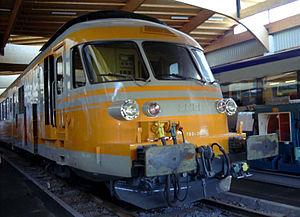
Les rames à turbine à gaz, connues sous le nom de RTG ou encore de turbotrains, ont été étudiées et conçues au début des années 1970 par la SNCF pour faire suite aux éléments à turbine à gaz. Contrairement aux ETG, les RTG étaient équipées de deux motrices propulsées par turbines à gaz, encadrant trois remorques.
Dans les chemins de fer, les tampons sont les organes de choc des véhicules ferroviaires en Europe et en Asie. Ils sont généralement placés de part et d'autre de l'attelage, à une hauteur définie par des normes internationales. Les tampons ne sont pas systématiques : certains systèmes de tamponnement sont équipés d'une tampon central, d'autres d'attelages incluant également les organes de choc.
On appelle livrée la décoration extérieure d'un matériel roulant ferroviaire. Au cours de son histoire, depuis 1938, la Société nationale des chemins de fer français a utilisé de nombreuses livrées liées aux modes et aux changements de matériels. Certaines sont des essais sans lendemain sur quelques machines, d'autres sont de véritables marqueurs de l'identité de l'entreprise, par exemple la livrée « béton ».